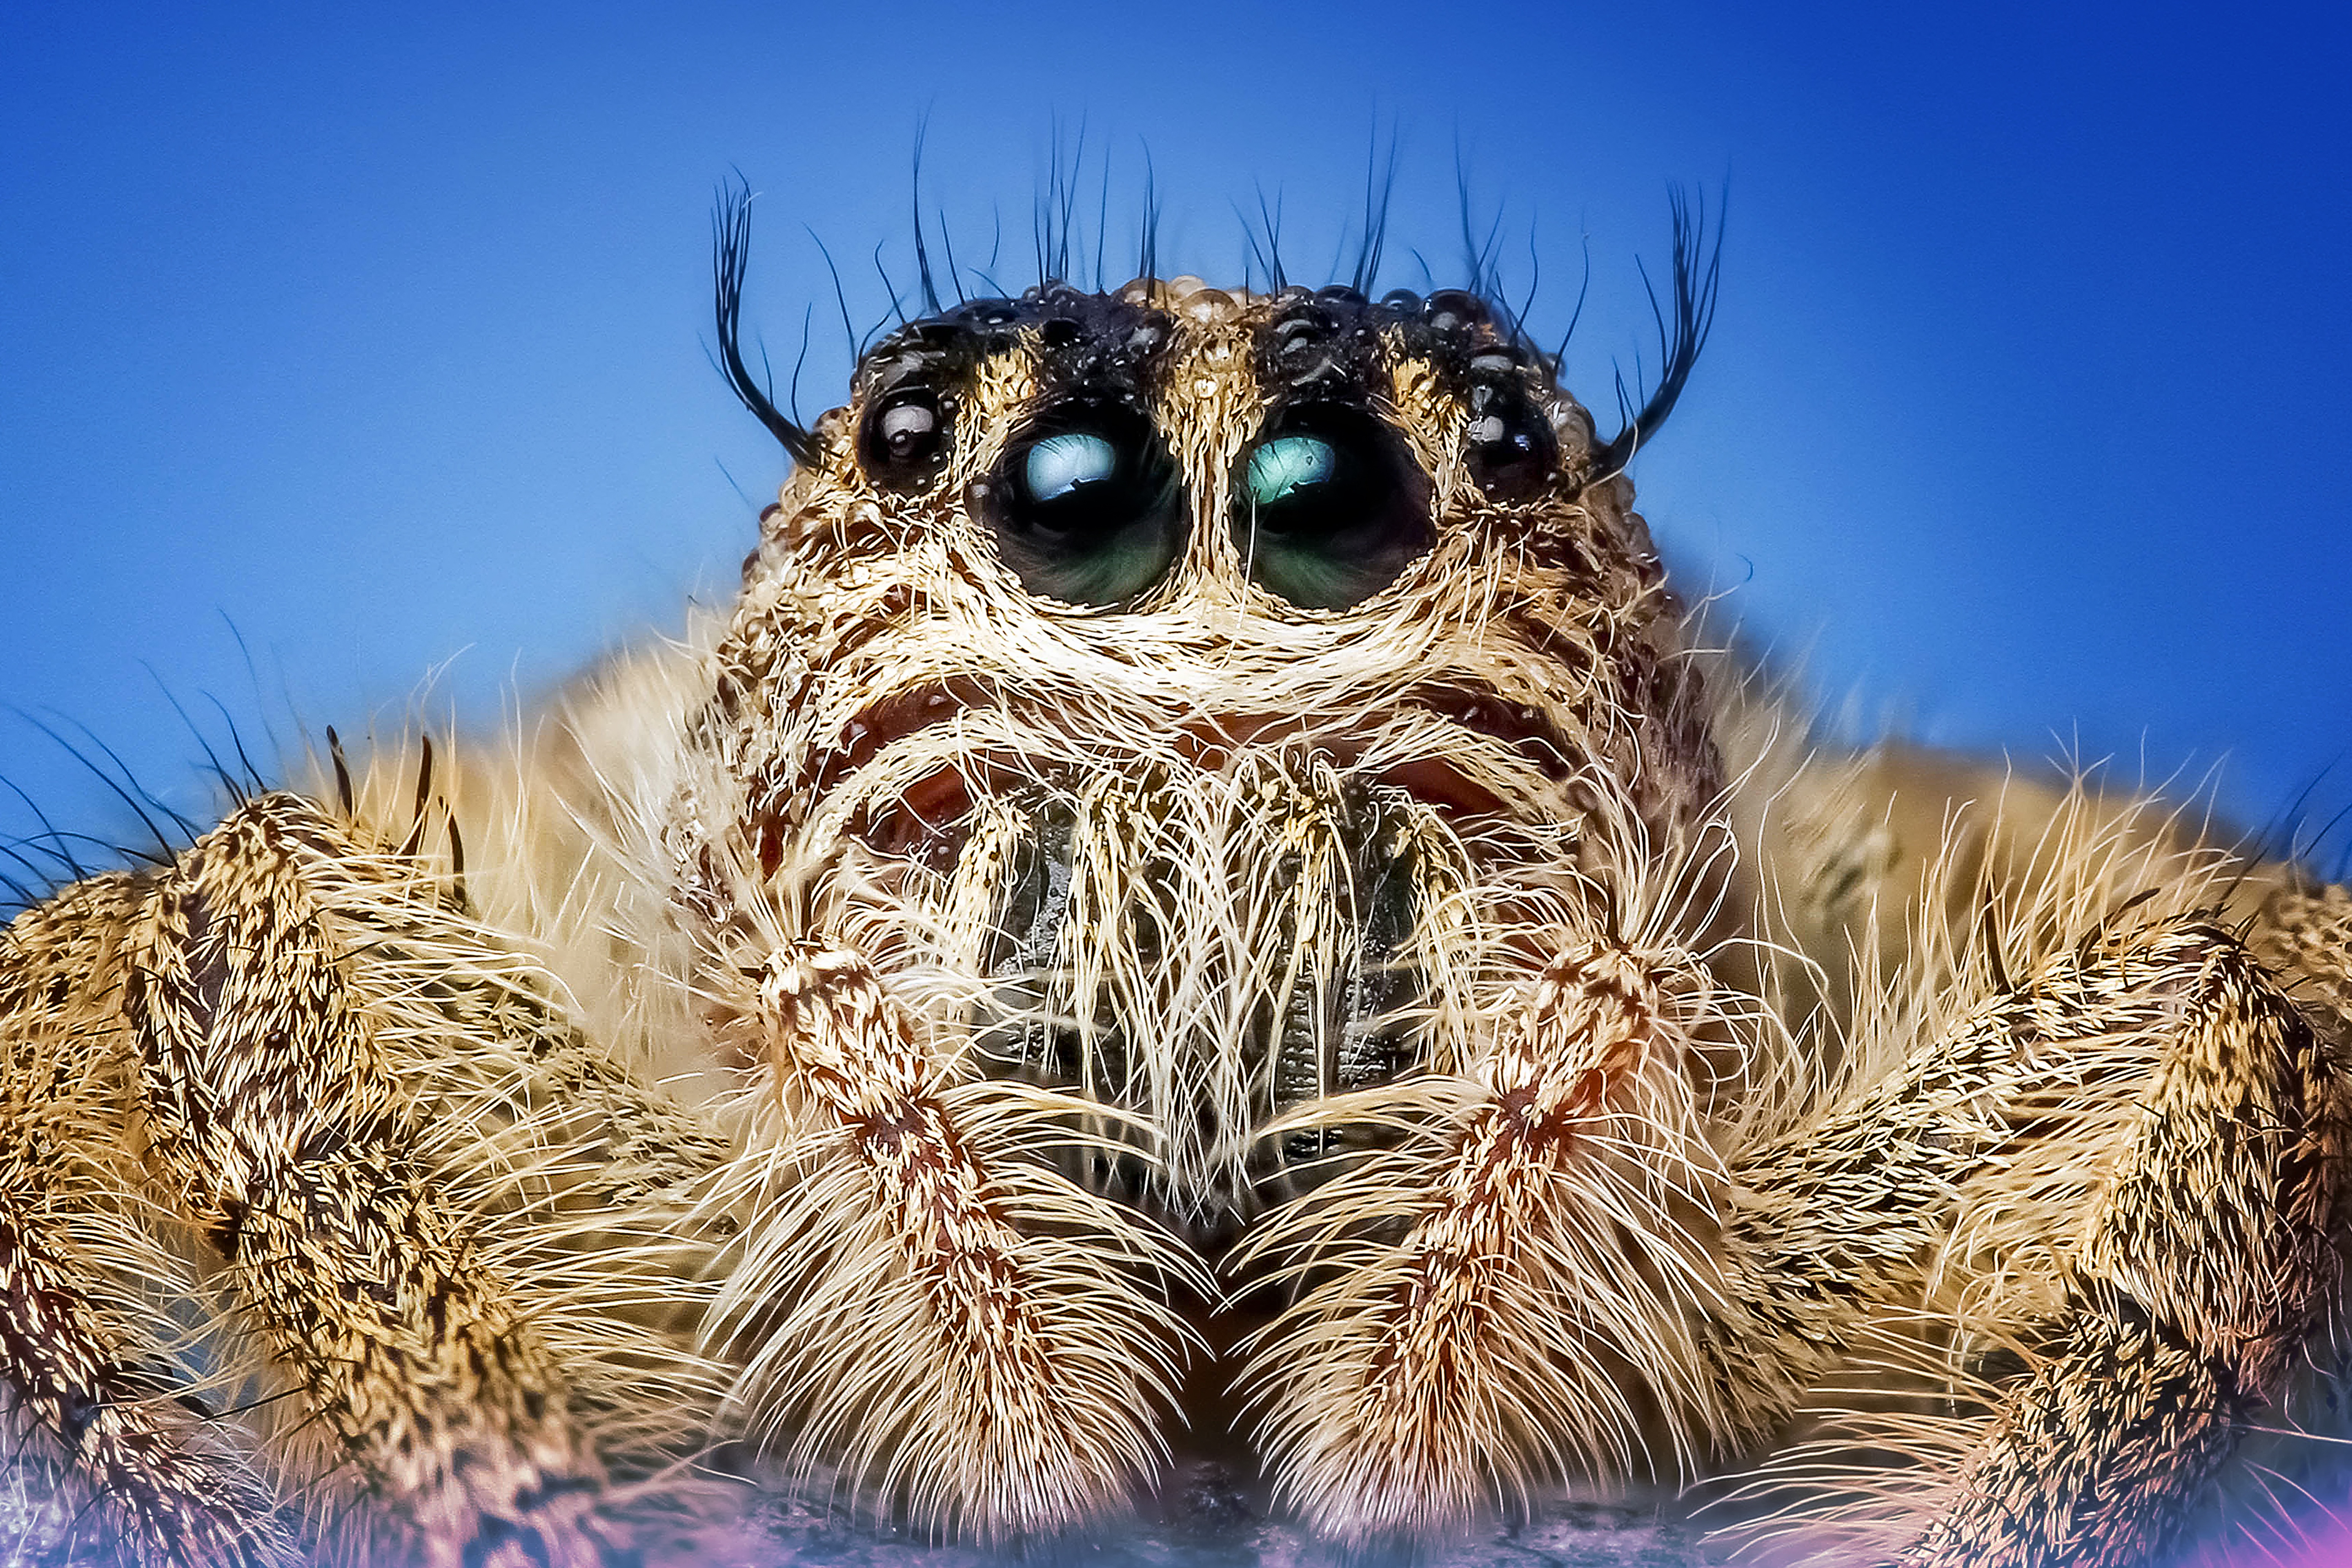
cute, wildlife, insect, macro, fauna, invertebrate, close up, spider, eyes, animals, macro photography, arthropod, jumping spider